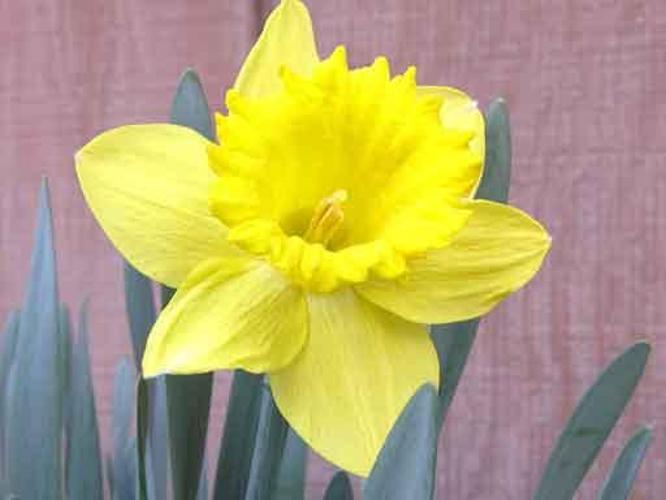
Flower: Daffodil